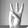
ASL letter: W